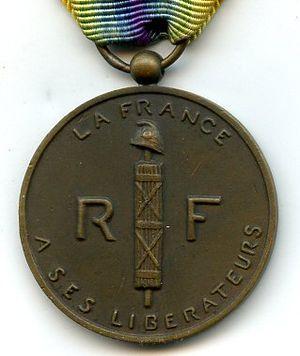
Médaille de la France libérée (revers)
La médaille de la France libérée est une décoration française créée par les décrets du 12 septembre et du 7 octobre 1947.